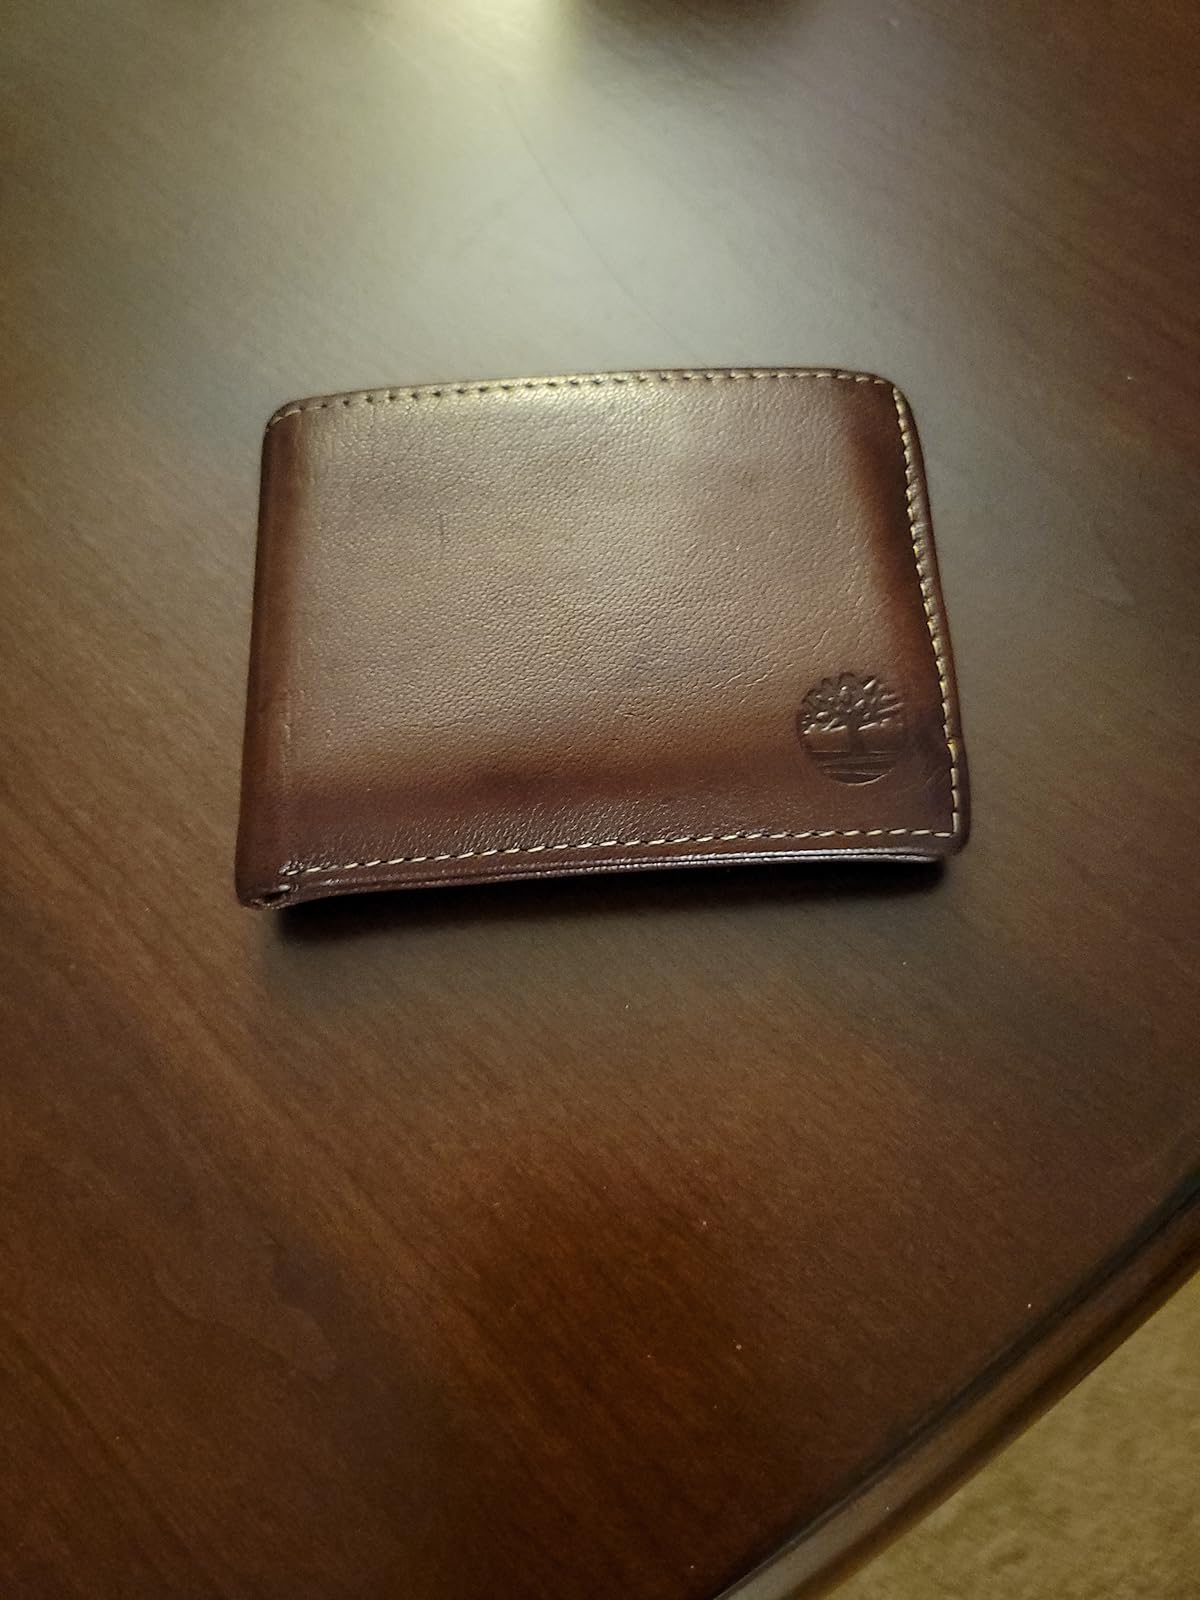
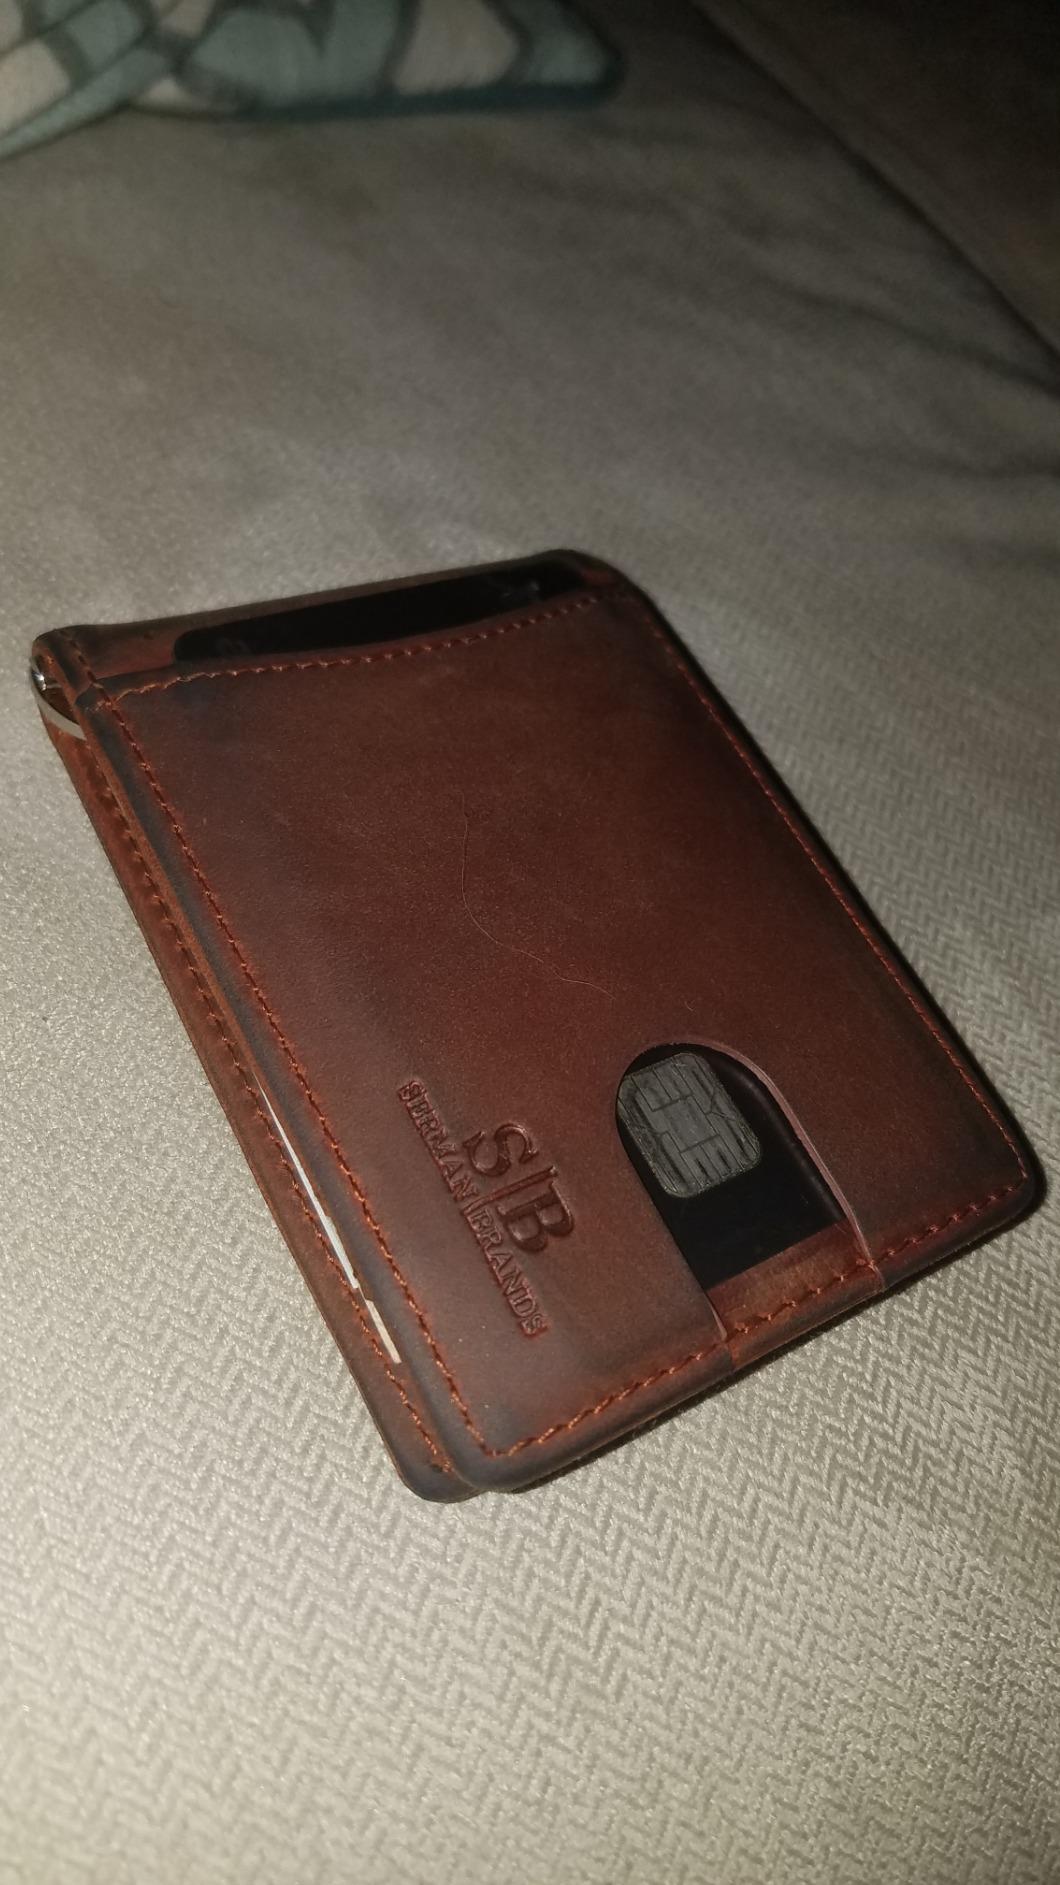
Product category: accessories_wallet
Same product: no